Normanton Cemetery

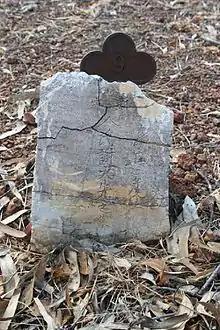
Chinese grave, 2010

The headstones consist of many forms of slab that were possibly imported from east coast or southern Queensland. Some of the graves are still enclosed by wrought iron railings, which seem to be in good condition. Some have sheet galvanised iron around them while others have a galvanised metal shelter over the main part of the grave and some have small shelters for flowers. Most of the headstones are small, indicating the difficulty of transportation to the isolated north west of Queensland.